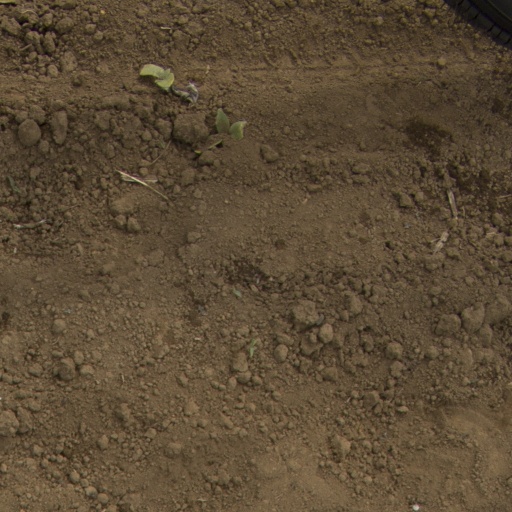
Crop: Jerusalem artichoke